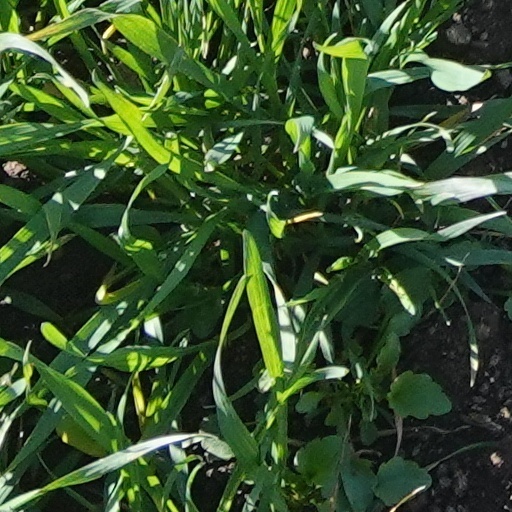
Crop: wheat